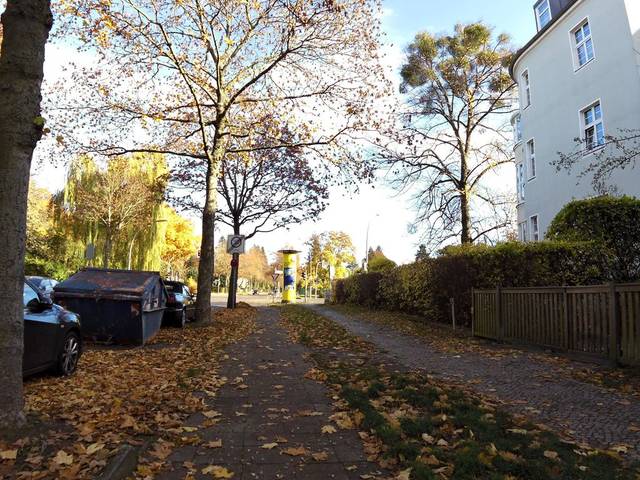
Region: Germany
Coordinates: 52.442, 13.264